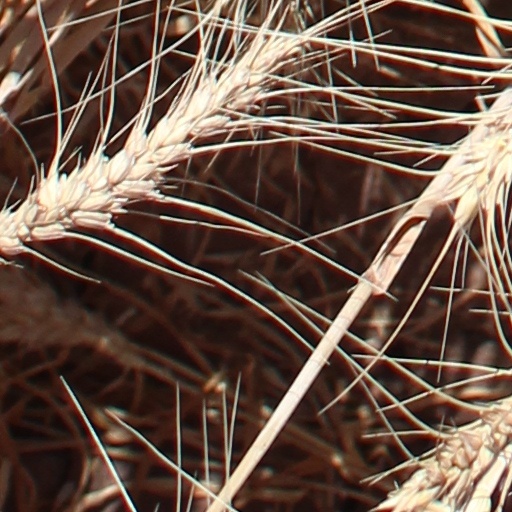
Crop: wheat